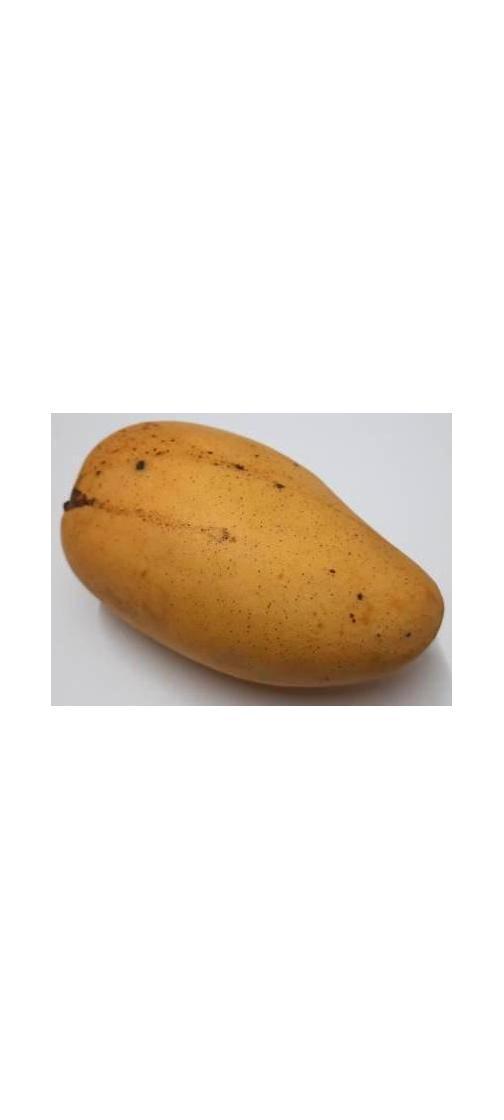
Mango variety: Katimon